Question: Please indicate a possible affordance area of the sit_on_bench that can be used for sitting on
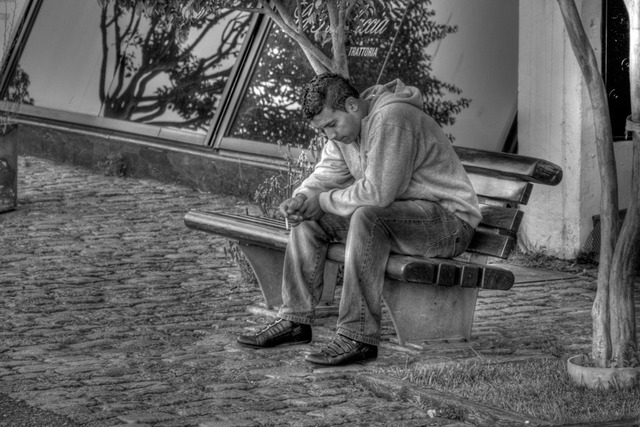
Answer: [176.904, 201.277, 546.5, 276]